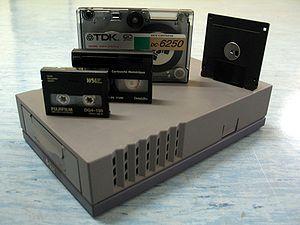
Un enregistreur-lecteur de bande magnétique est un périphérique de stockage utilisé pour lire et écrire des données sur une bande magnétique. L'enregistrement sur bande magnétique est la plupart du temps utilisé pour archiver des données qui sont conservées à l'écart du lecteur. Les bandes ont généralement un coût relativement faible et ne se détériorent que peu au fil du temps si elles sont stockées dans un environnement adéquat.